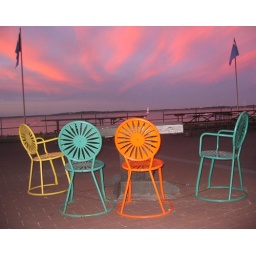
The colorful chairs by the Mendota Terrace